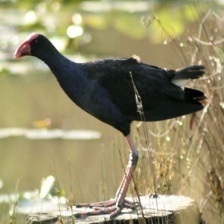
Species: PURPLE SWAMPHEN
Scientific name: PORPHYRIO PORPHYRIO
ImageNet parent category: european_gallinule